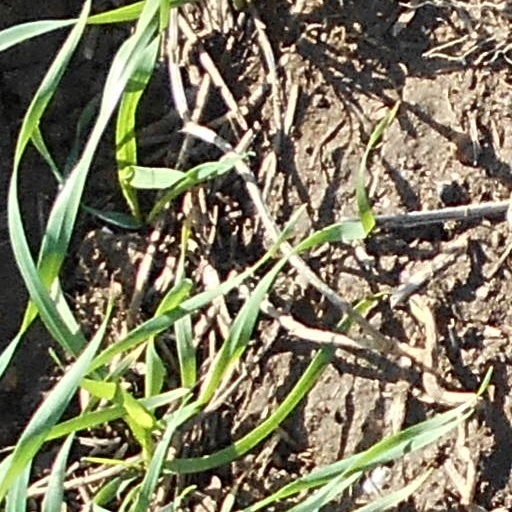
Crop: wheat